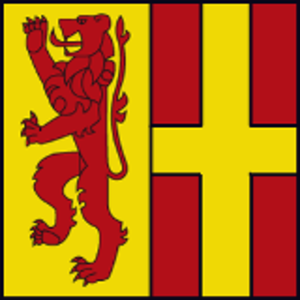
Sulgen est une commune suisse du canton de Thurgovie.